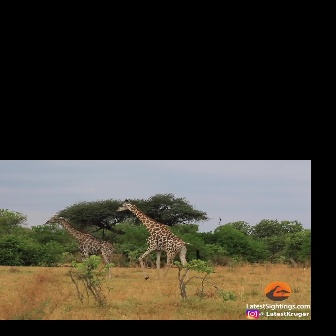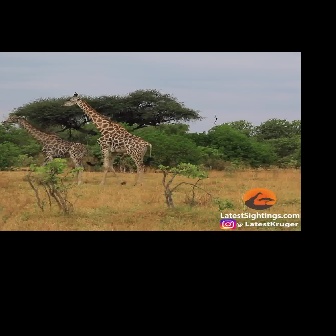
  Please identify the target specified by the bounding box [113,199,200,286] in the first image and locate it in the second image. Return the coordinates in [x_min,y_min,x_max,y_max] format.
Answer: [59,93,153,187]